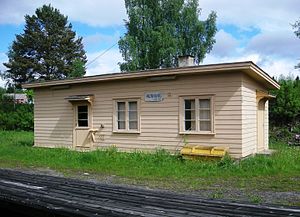
Hennung Station
Hennung Station er en tidligere jernbanestation, der ligger på Gjøvikbanen i Gran kommune i Norge.